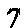
Label: 7